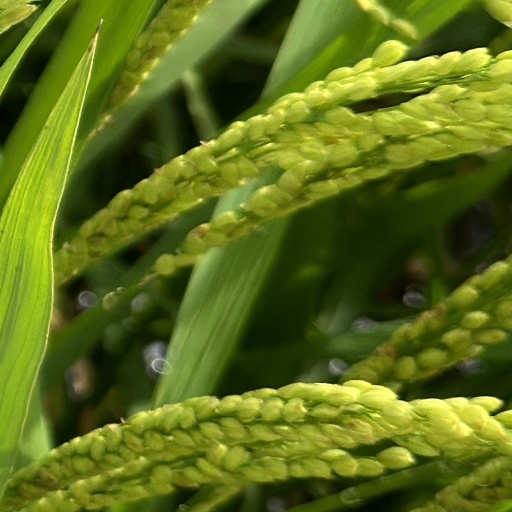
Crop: rice